Shanta Creek Wildfire

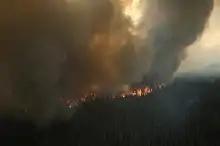
Aerial view of the wildfire

On July 9, the fire grew to over and began moving towards lightly populated areas outside of Kasilof and Soldotna. More resources were ordered to protect these areas. By June 11, over 400 persons were fighting the fire, and hotshot crews and bulldozers were utilized to create fire breaks. Air tankers and helicopters were also used to dump water and fire retardant near homes threatened by the fire. A temporary "tent city" was established at Skyview High School to house firefighters and support staff, and a no fly zone was established around the fire area. Smoke from the fire and others blazing simultaneously in Interior Alaska contributed to a visible haze of smoke over Anchorage and much of south-central Alaska. Fire managers began to take crews off the fire and reassign them after light but sustained rain fell on the fire for several days starting on July 18. By July 21, the fire had stopped expanding, and around 200 staff remained at the fire to monitor and conduct mop-up operations of remaining hot spots near populated areas.